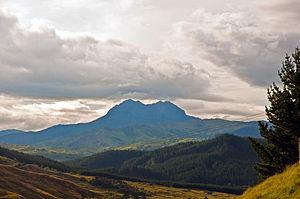
Le mont Hikurangi est situé dans la région de Gisborne, dans l'île du Nord de la Nouvelle-Zélande. Il culmine à 1 754 mètres. C'est le sommet d'origine non volcanique le plus élevé de l'île du Nord.